Muhammad Khan Achakzai

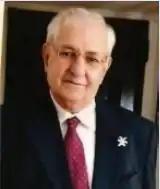
Muhammad Khan Achakzai in 2011

Muhammad Khan Achakzai (—; , born 1 January 1930) is a Pakistani politician who served as the 23rd Governor of Balochistan.